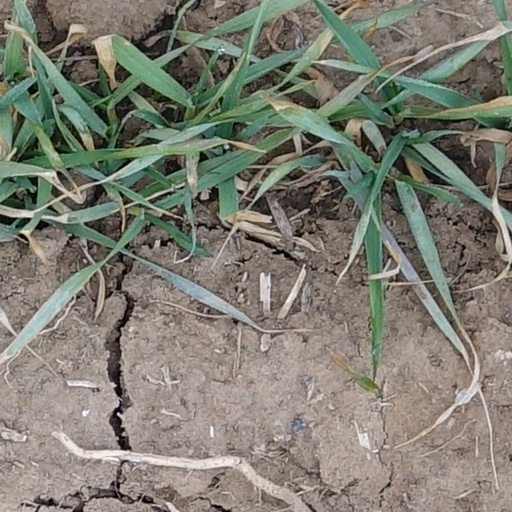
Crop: wheat